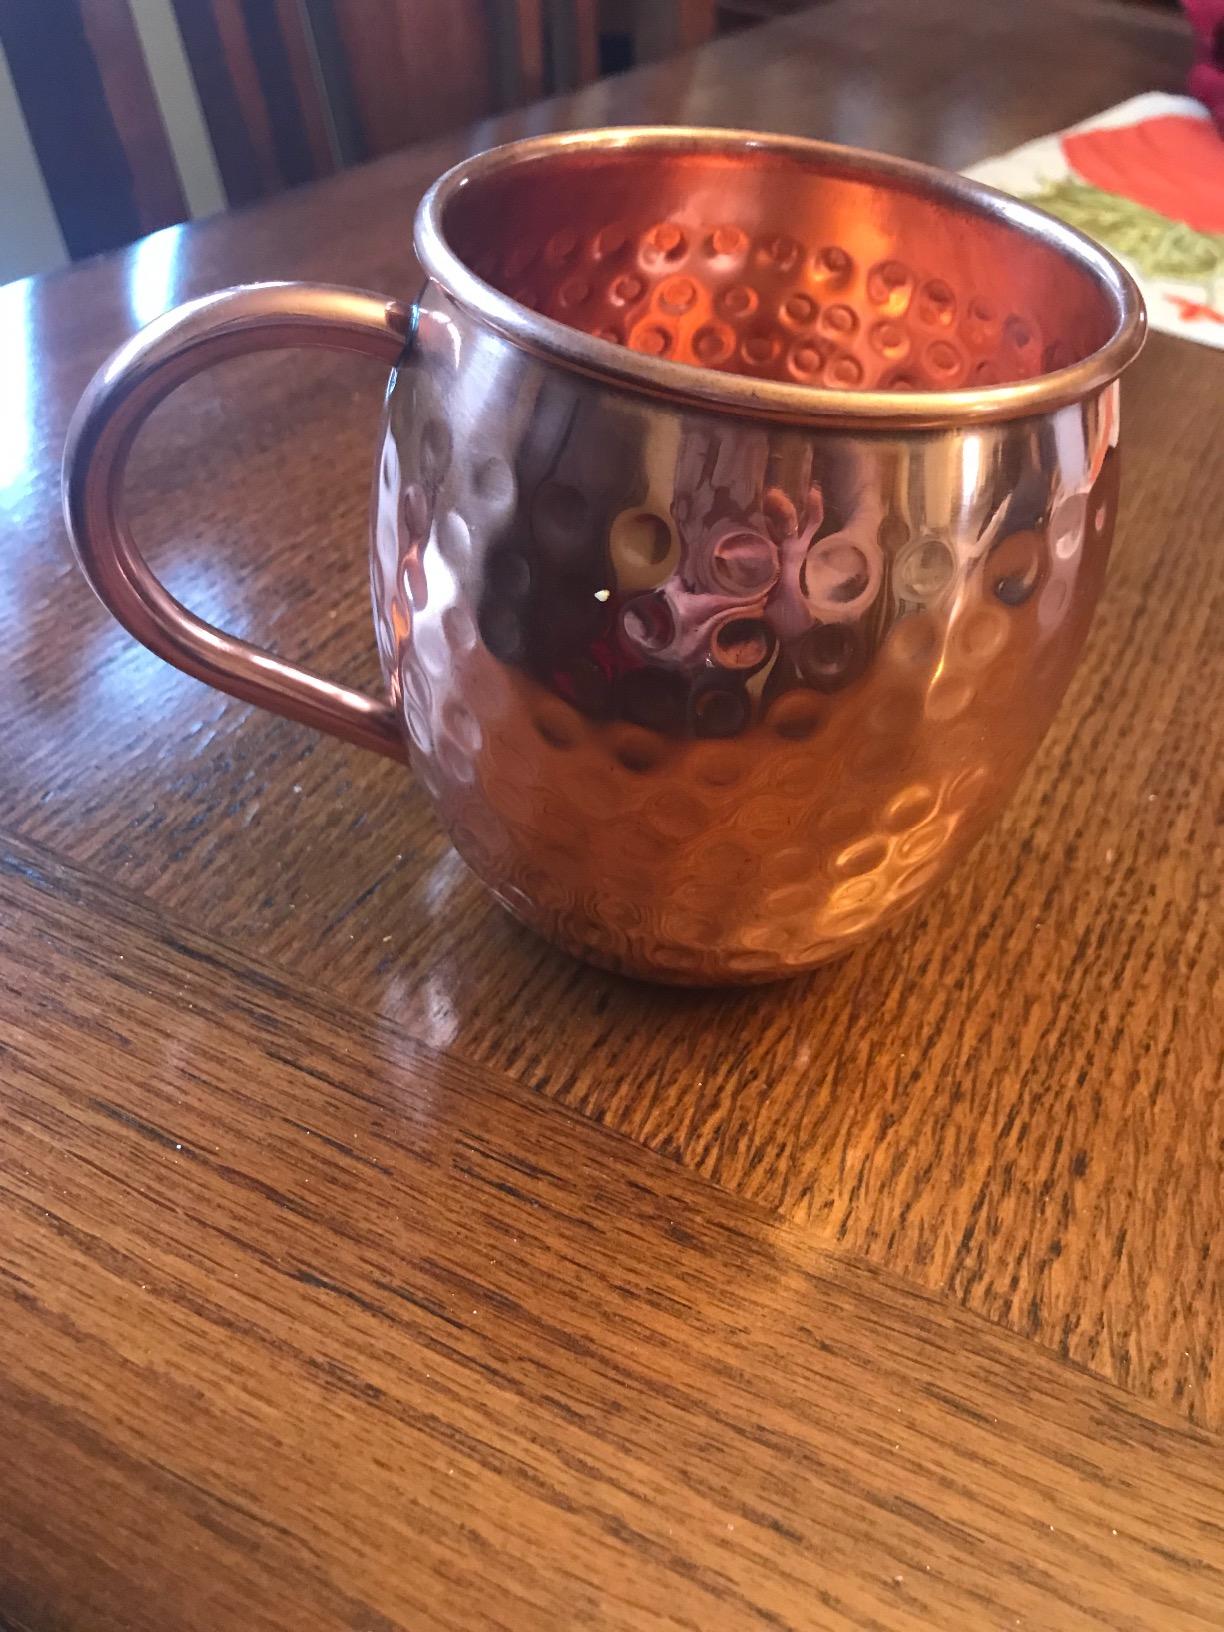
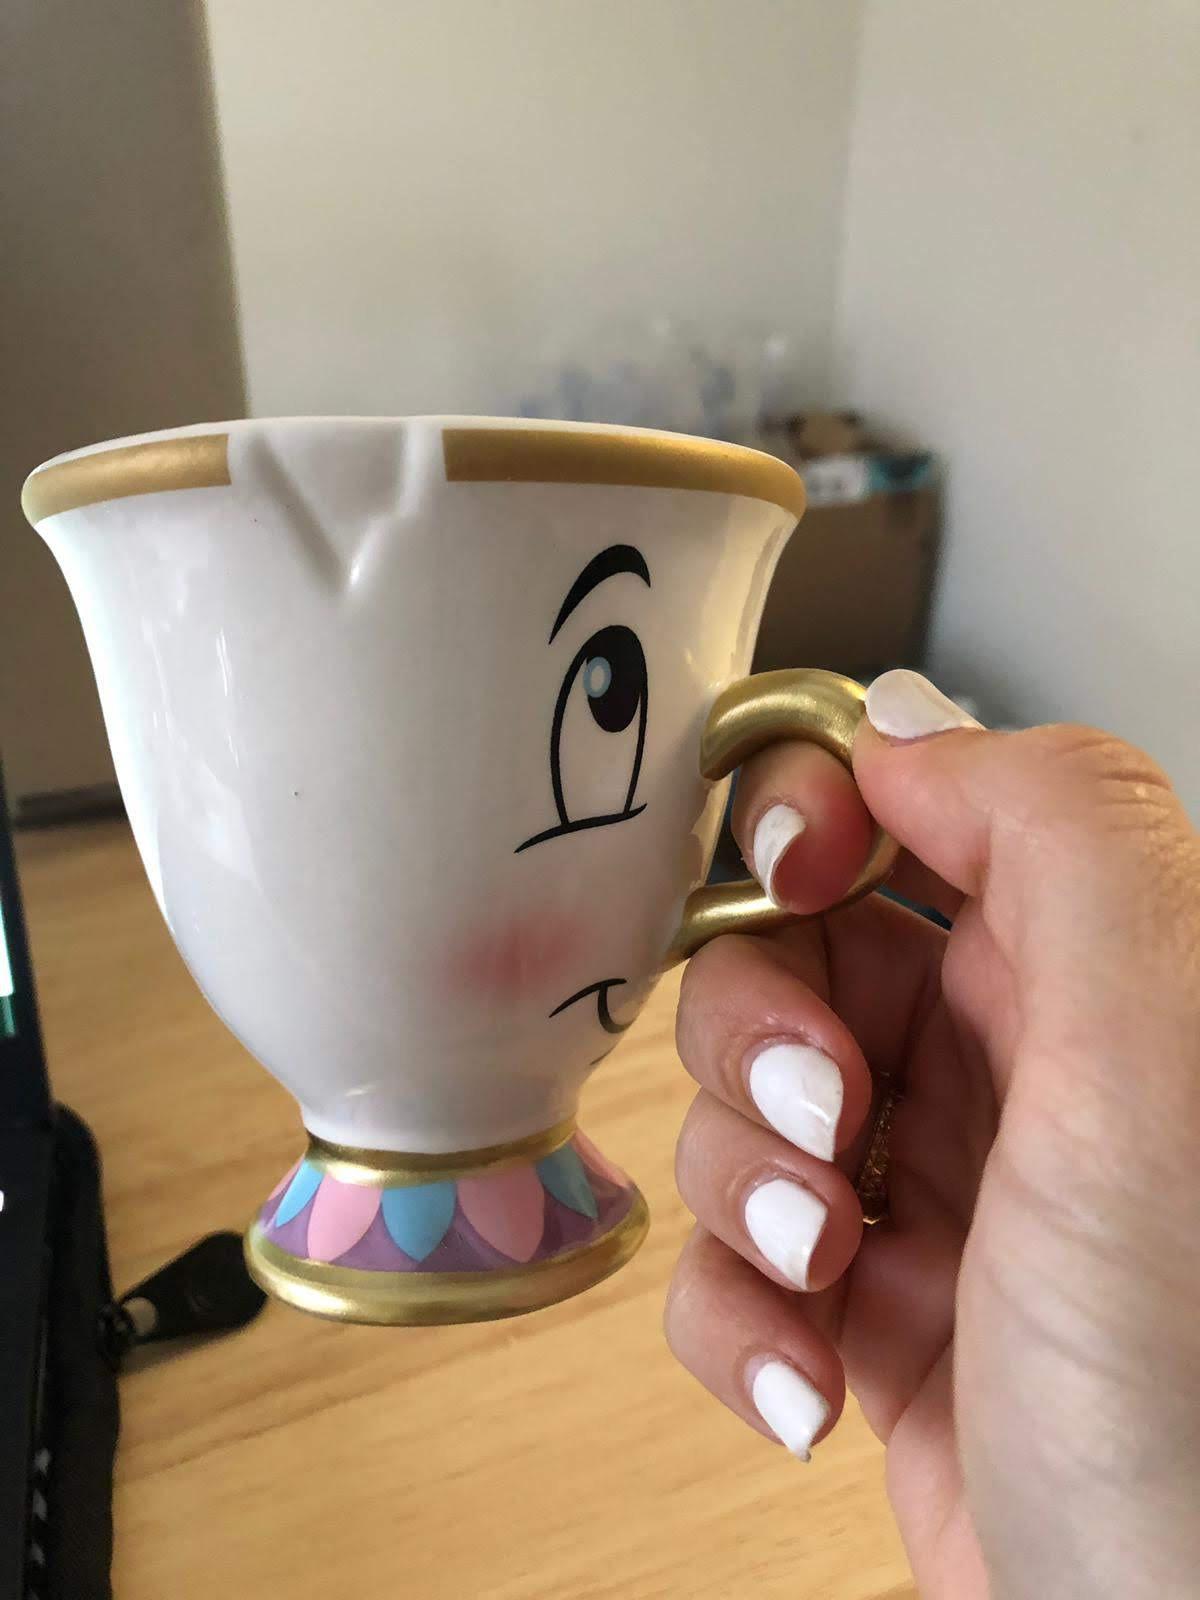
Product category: items_mug
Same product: no